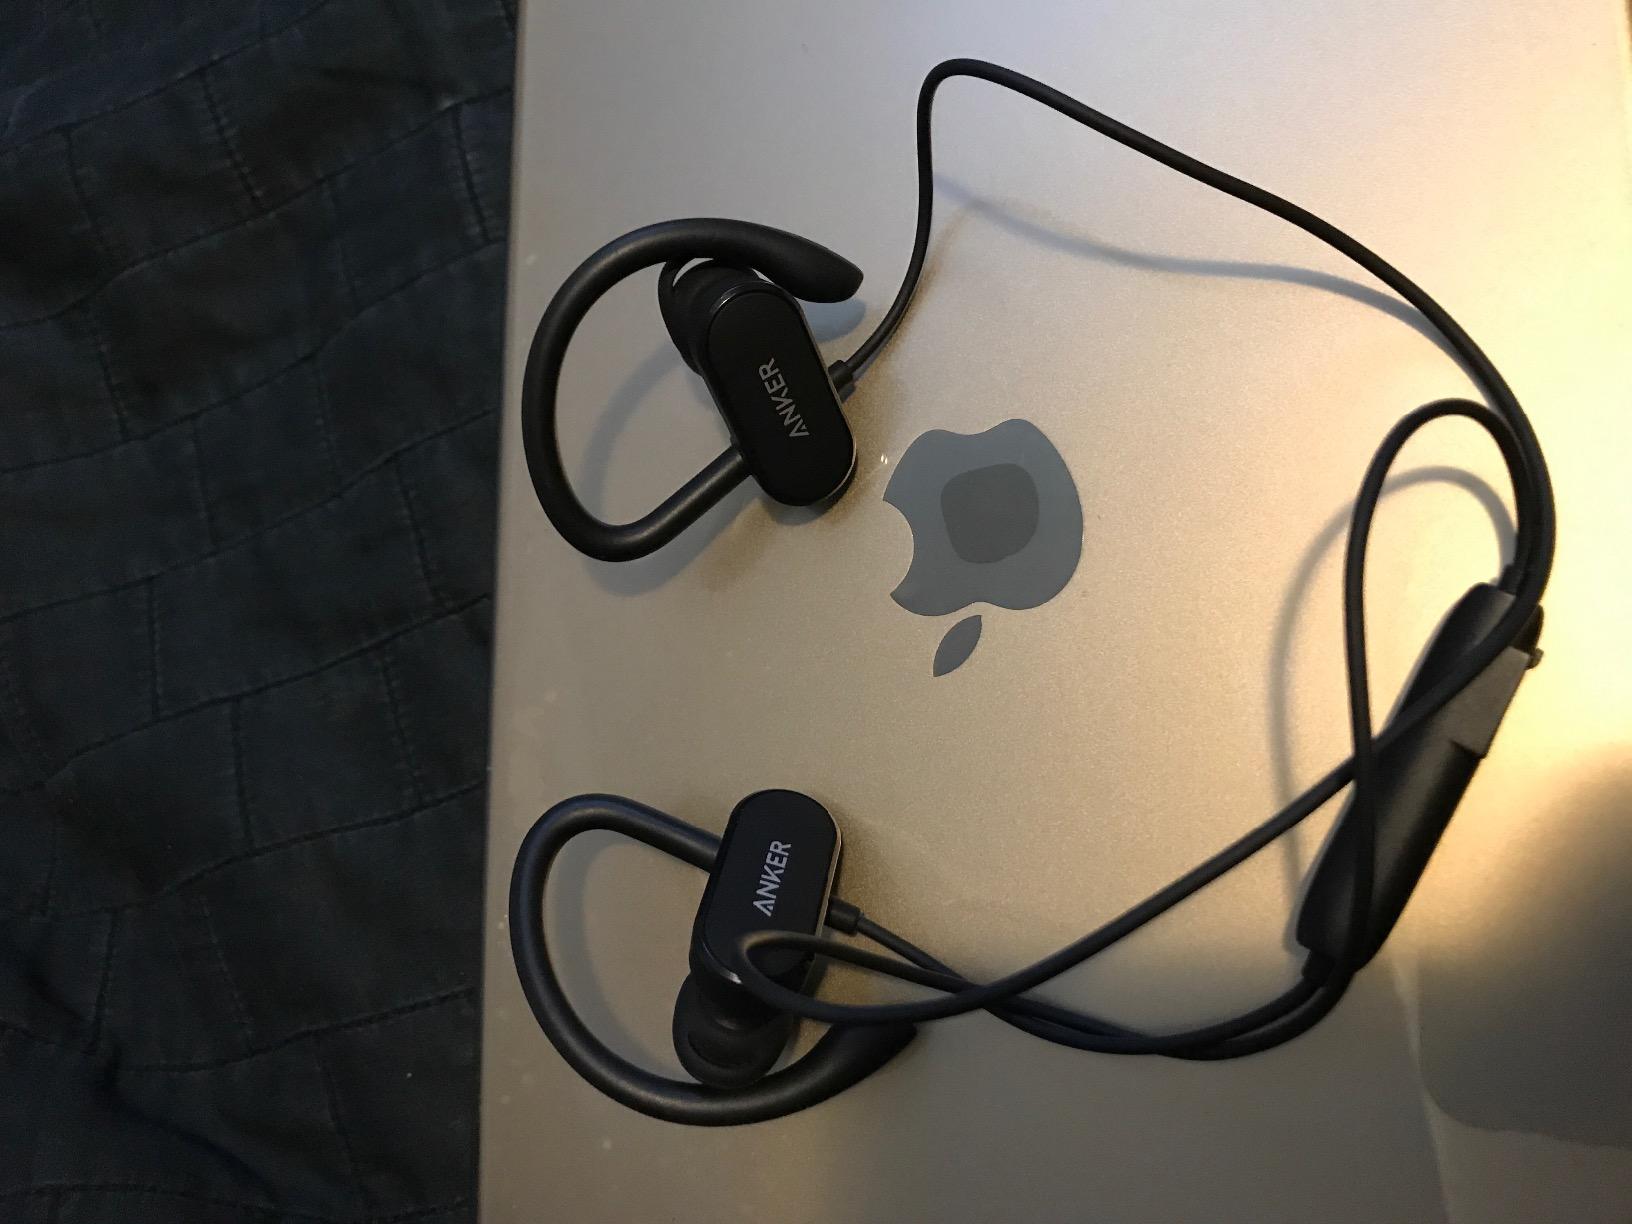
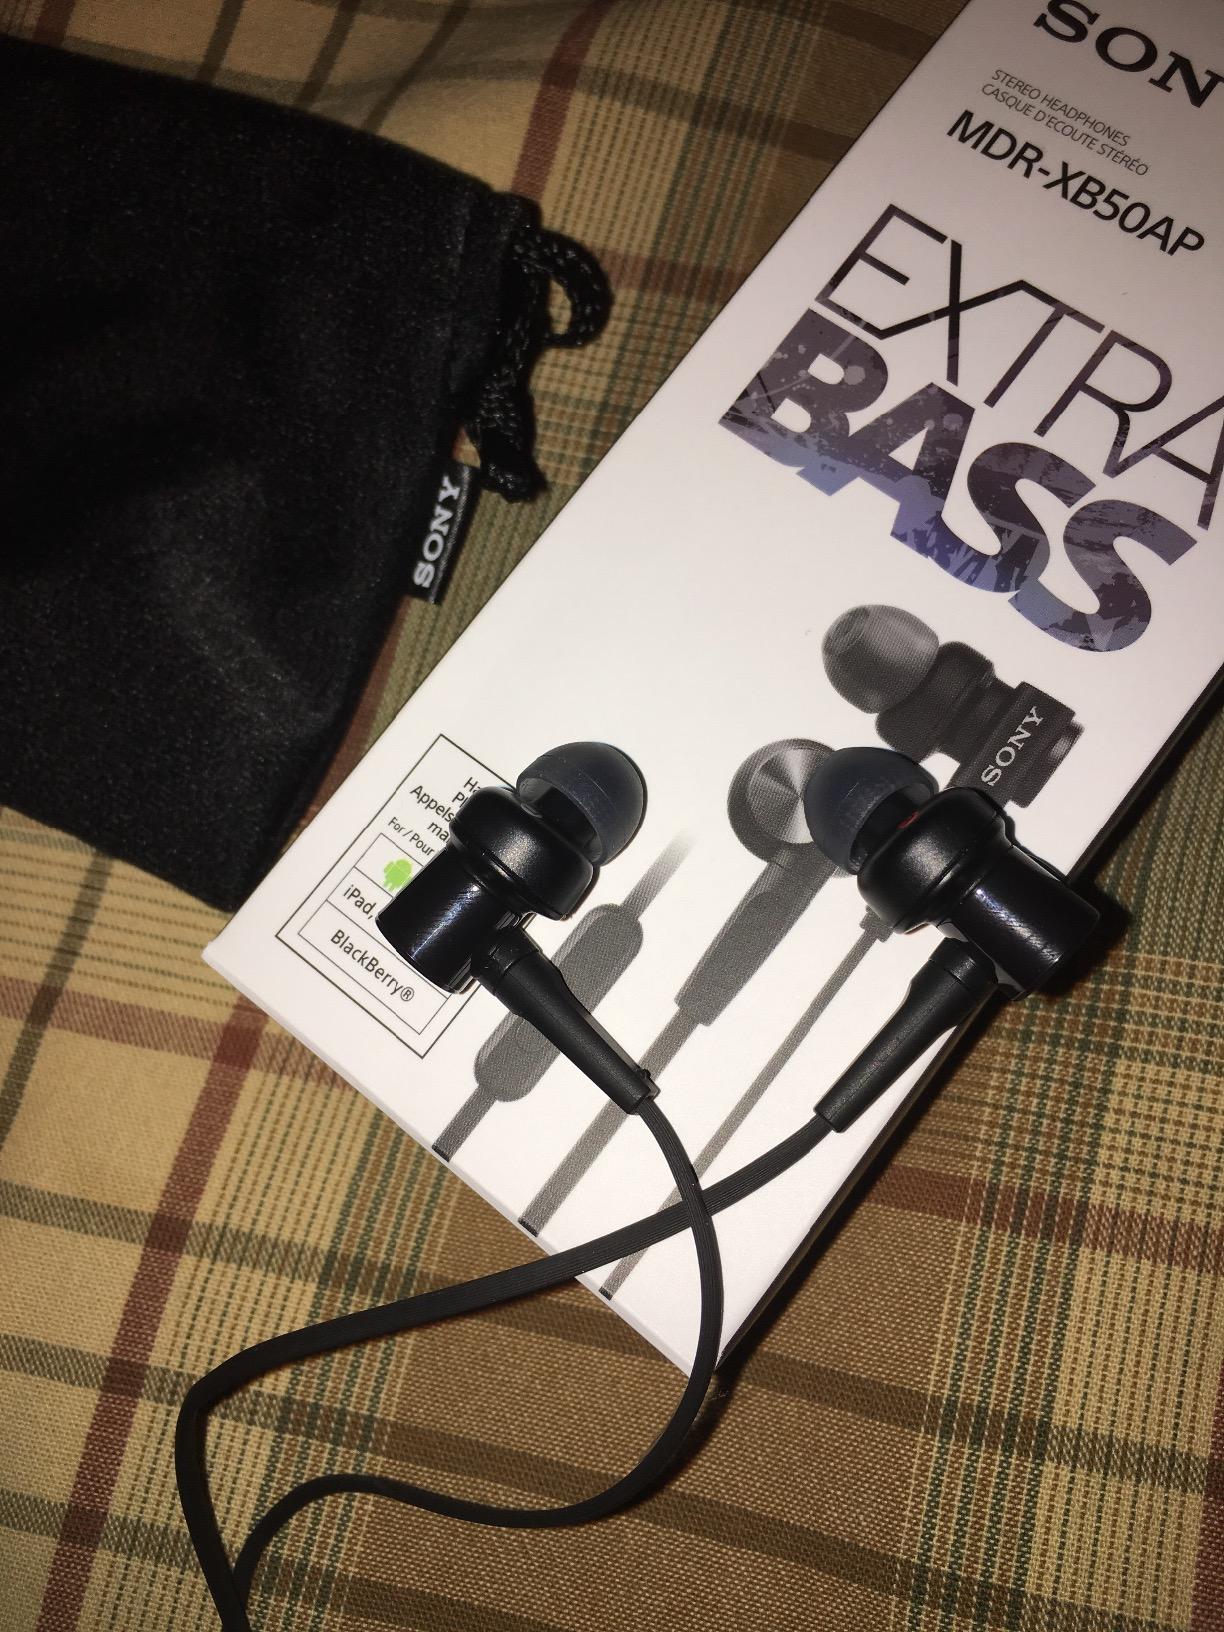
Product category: headphones
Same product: no